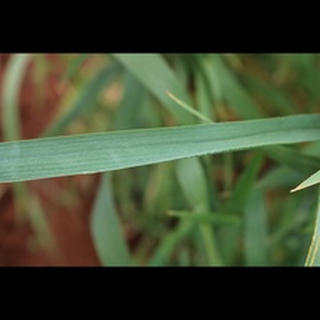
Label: healthy_wheat